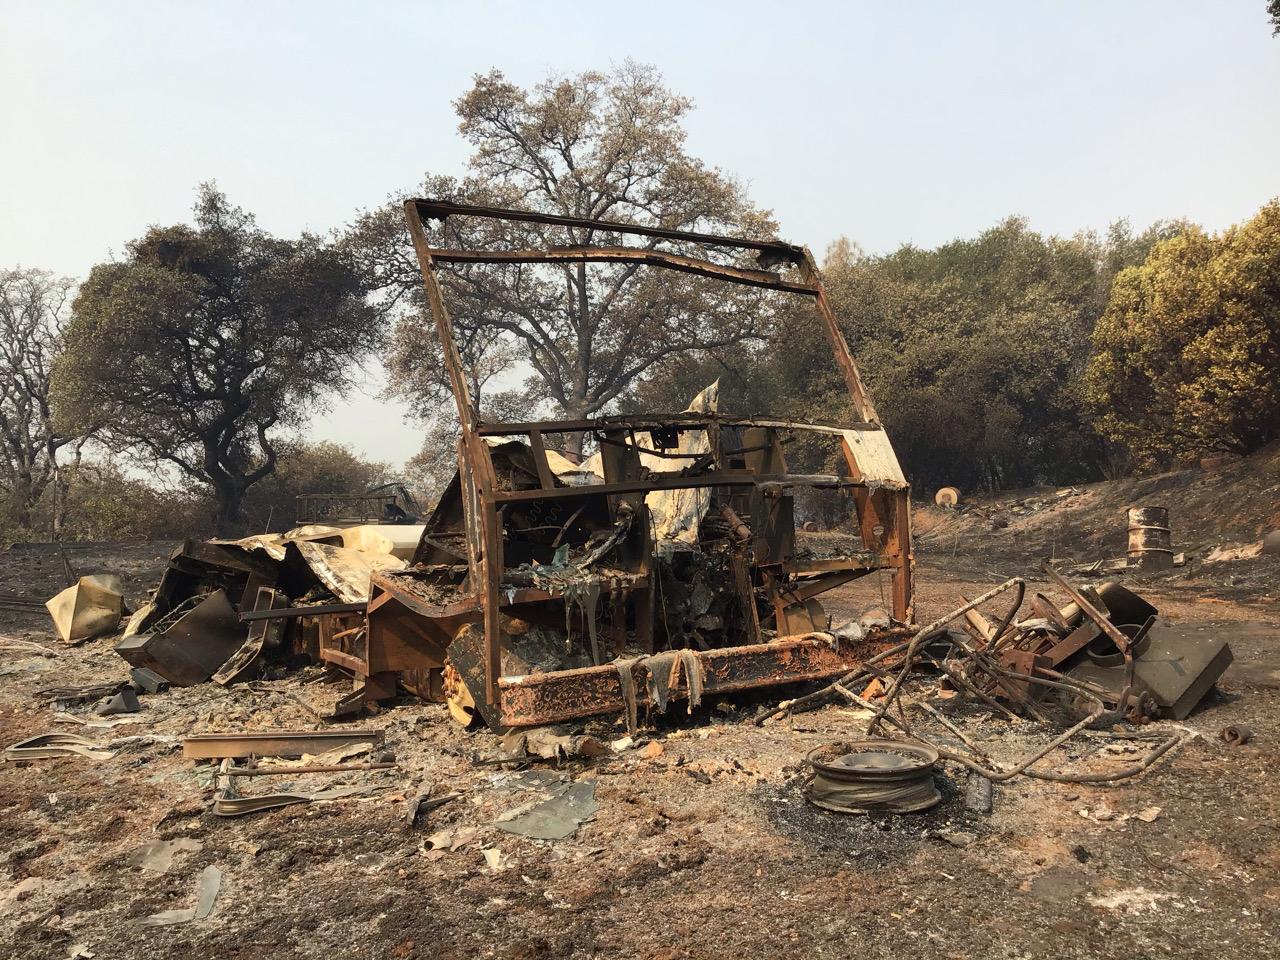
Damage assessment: destroyed